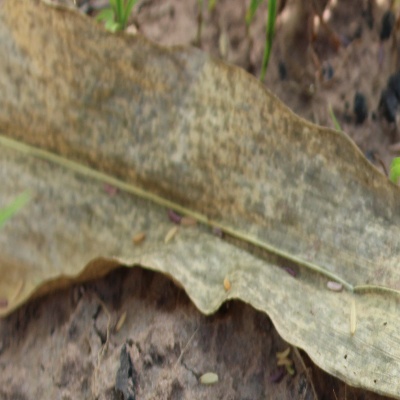
Crop: Maize
Condition: leaf blight